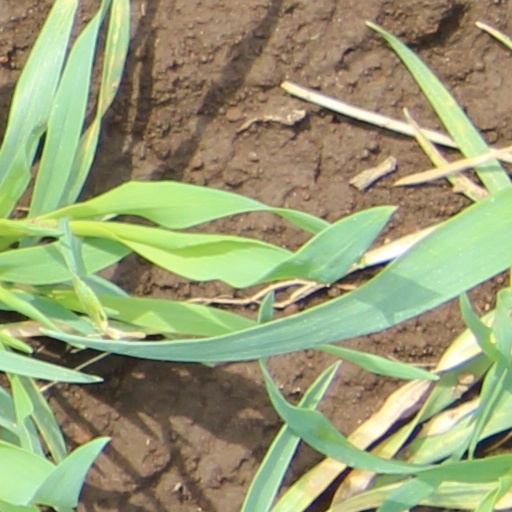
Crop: wheat